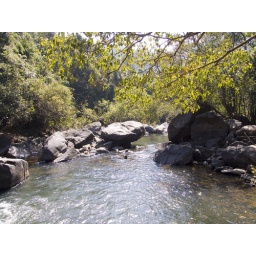
Pools in the river in the middle of the forest